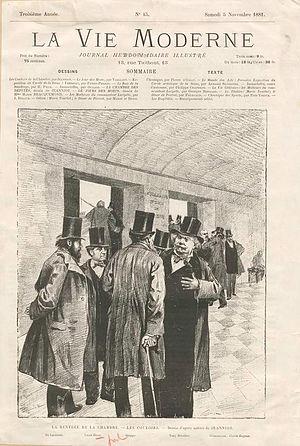
Page couverture du La Vie moderne, du 5 Novembre 1881
La Vie moderne est une revue hebdomadaire illustrée d'art et de littérature française fondée en 1879 à Paris. Ses contributeurs étaient des écrivains réputés. En liaison, il existait jusqu'en 1883 une galerie d'art, où les tenants de l'école impressionniste française pouvaient exposer leurs œuvres. Le titre disparaît, après de nombreux changements de rédaction, entre 1917 et 1920.